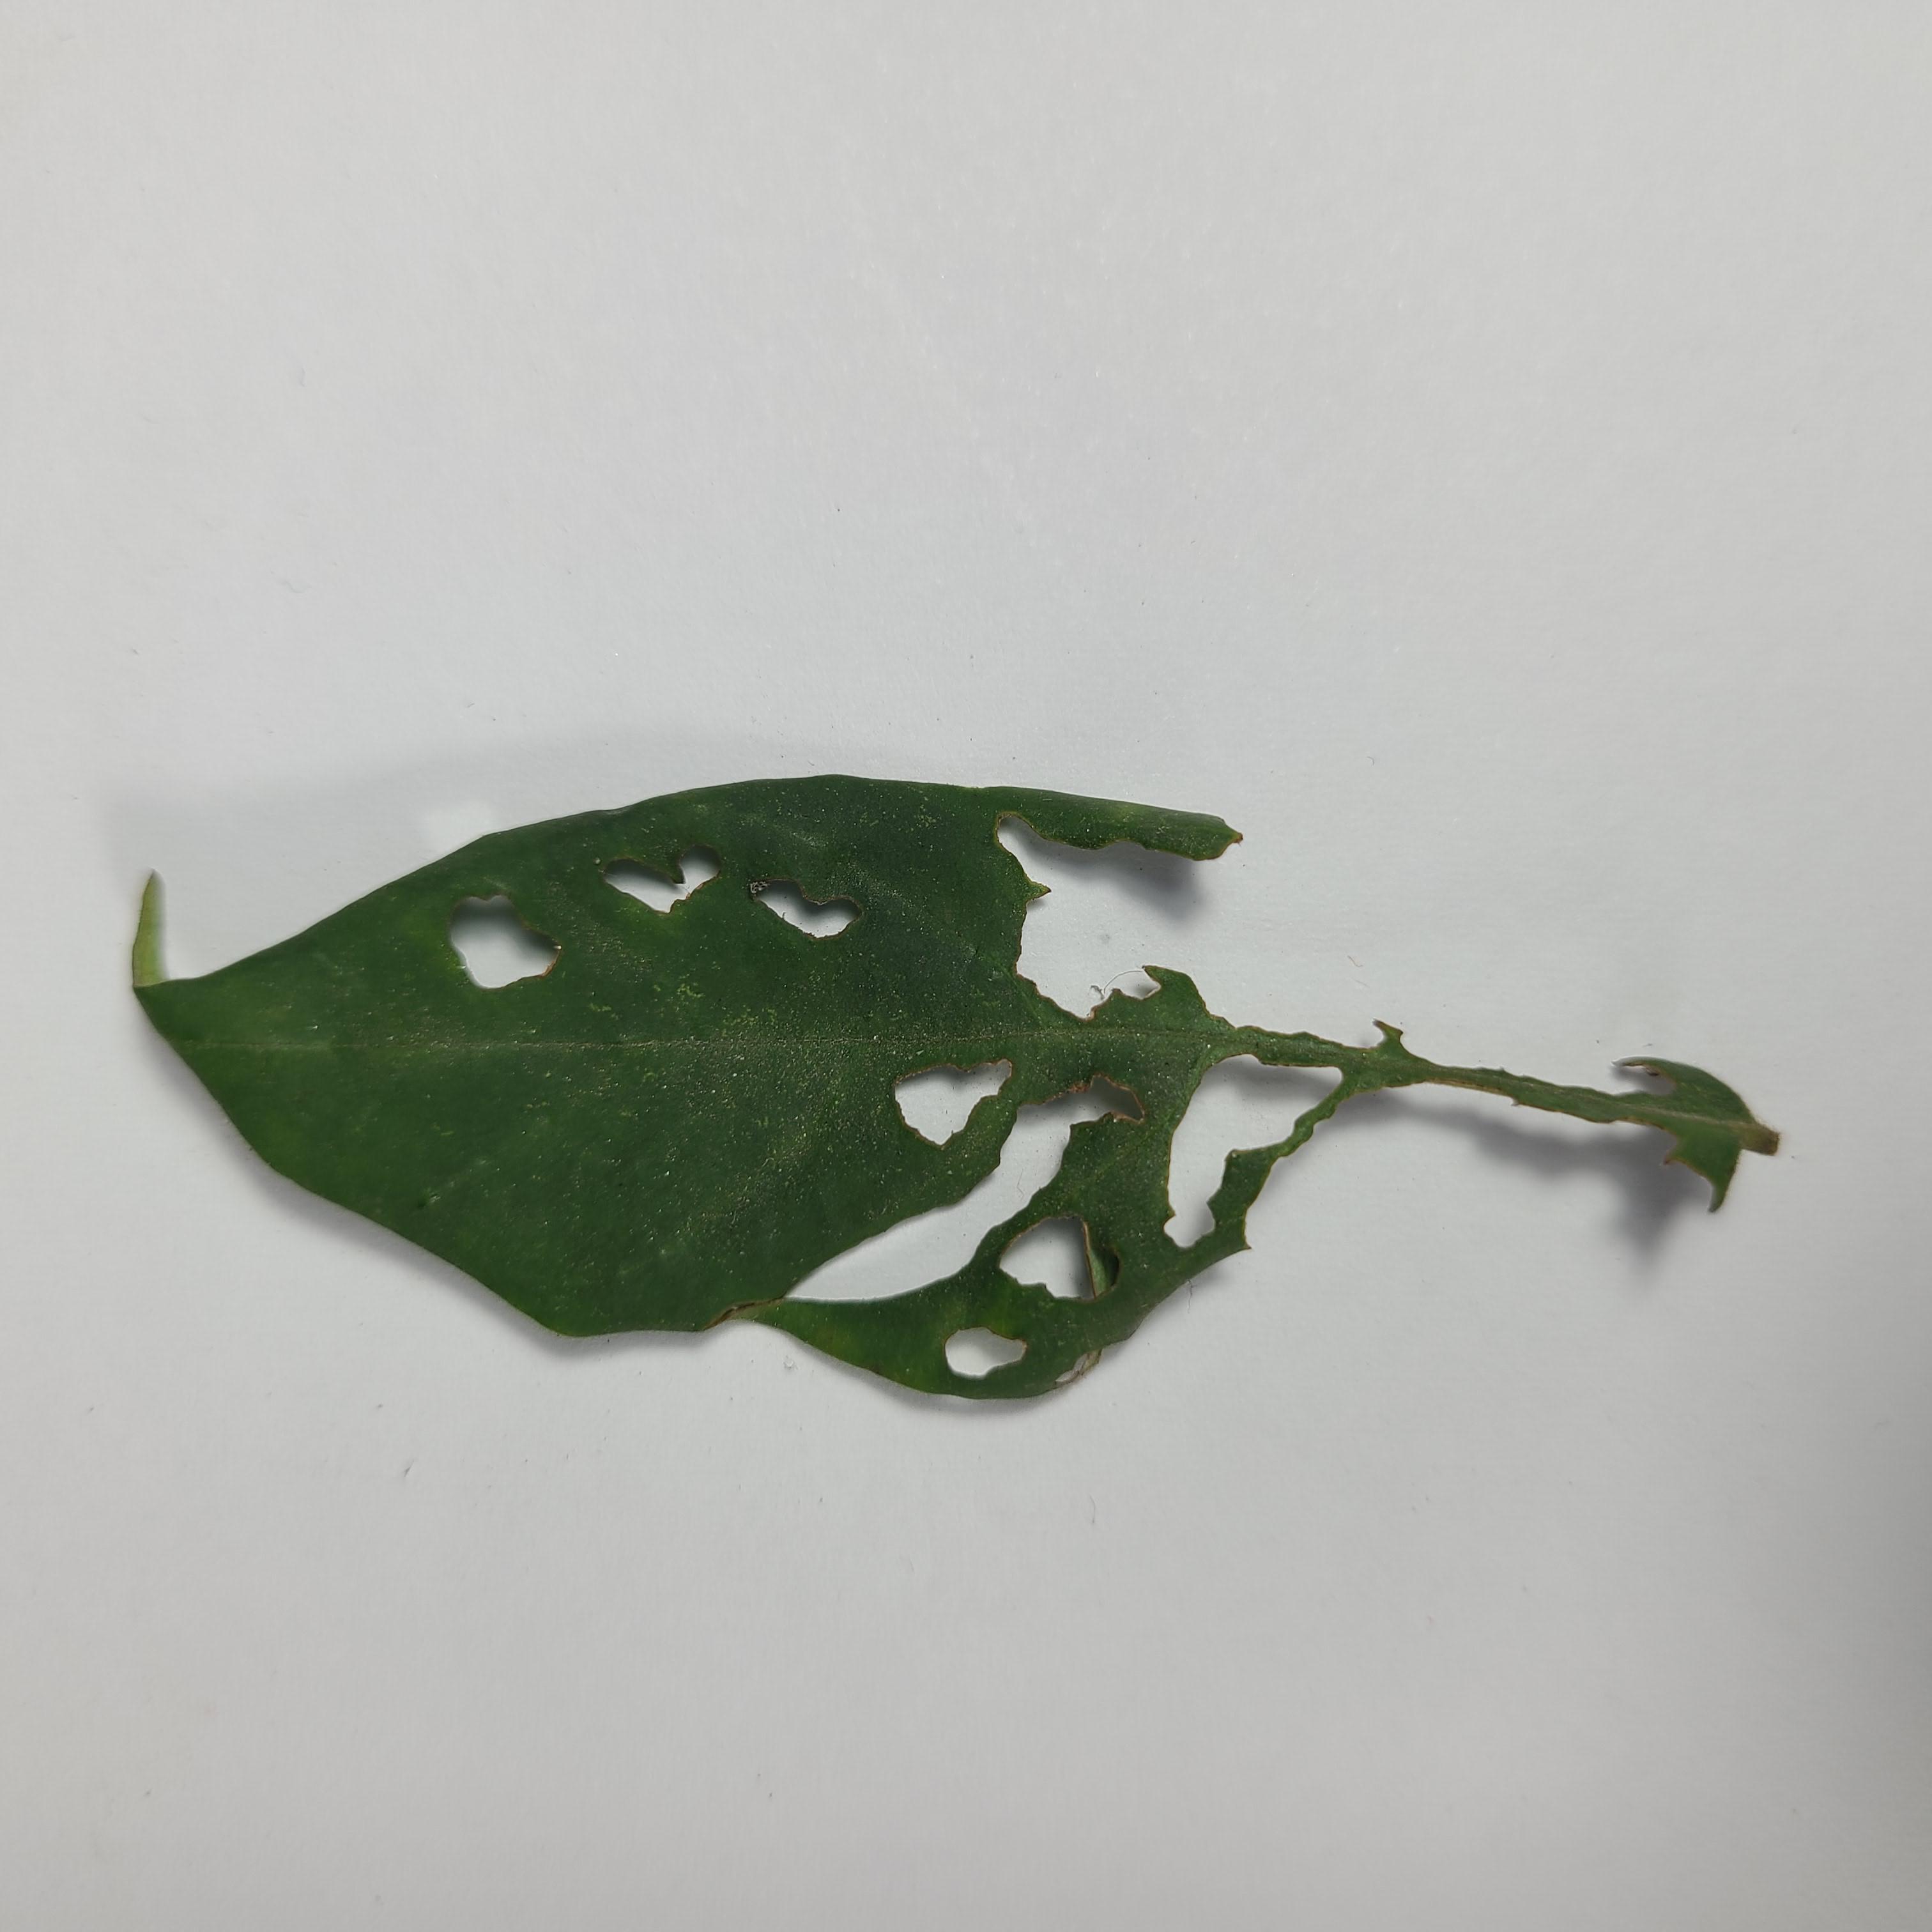
Label: Insect Hole leaves